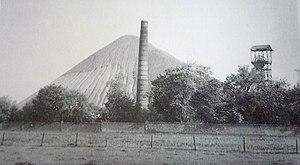
La Fosse n° 3 de la Compagnie des mines d'Azincourt était un charbonnage constitué d'un seul puits situé à Monchecourt, Nord, Nord-Pas-de-Calais, France.
La Compagnie des mines d'Azincourt est compagnie minière qui a exploité la houille à l'aide de plusieurs fosses établies à partir de 1840 sur les territoires d'Aniche et d'Abscon, puis à Monchecourt et Erchin, dans le bassin minier du Nord-Pas-de-Calais.
La fosse nᵒ 1 - 3 de la Compagnie des mines d'Azincourt est un ancien charbonnage du Bassin minier du Nord-Pas-de-Calais, situé à Monchecourt. La fosse Saint-Roch est commencée en 1858, à plusieurs kilomètres de trois autres fosses exploitées par la compagnie : Saint-Édouard, Sainte-Marie et Saint-Auguste. L'effondrement du puits Saint-Auguste en 1876, puis celui de la fosse Saint-Édouard six ans plus tard fait que la fosse Saint-Roch est la seule active de la compagnie en 1882. Une fosse nᵒ 2 pour l'aérage et la remonte des terres est ajoutée sur un autre carreau à Erchin en 1888. Des corons sont construits. Le puits de la fosse nᵒ 3 est commencé en 1908 au sud de la fosse nᵒ 1 et commence à produire en 1911. Cette dernière assure alors l'aérage. Des cités sont construites, ainsi qu'une église et une école. La fosse ferme en 1936, à la suite de la faillite de la compagnie, et les puits sont comblés. Bien après la fermeture de la fosse, les deux terrils coniques nᵒˢ 222 et 227 sont exploités. La cokerie a également survécu à la fosse.